Venersborg School

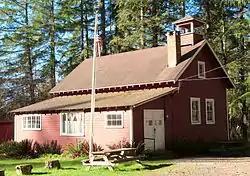
The school's exterior, 2015

The Venersborg School is a historic one-room school located at NE 209th Street and NE 242nd Avenue in Battle Ground, Washington.